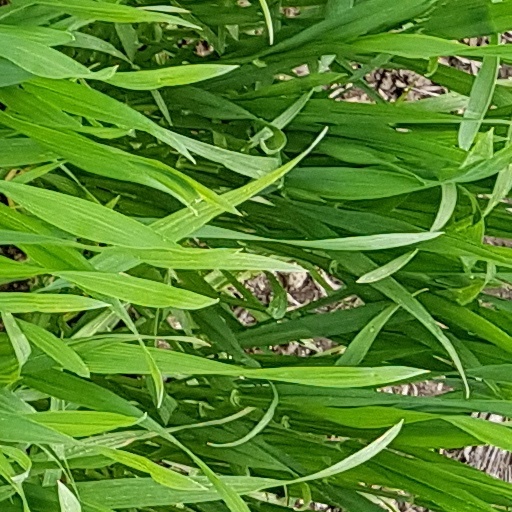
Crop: wheat